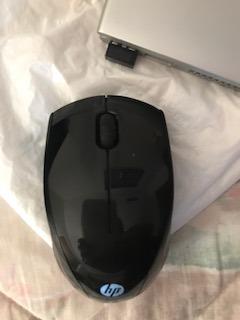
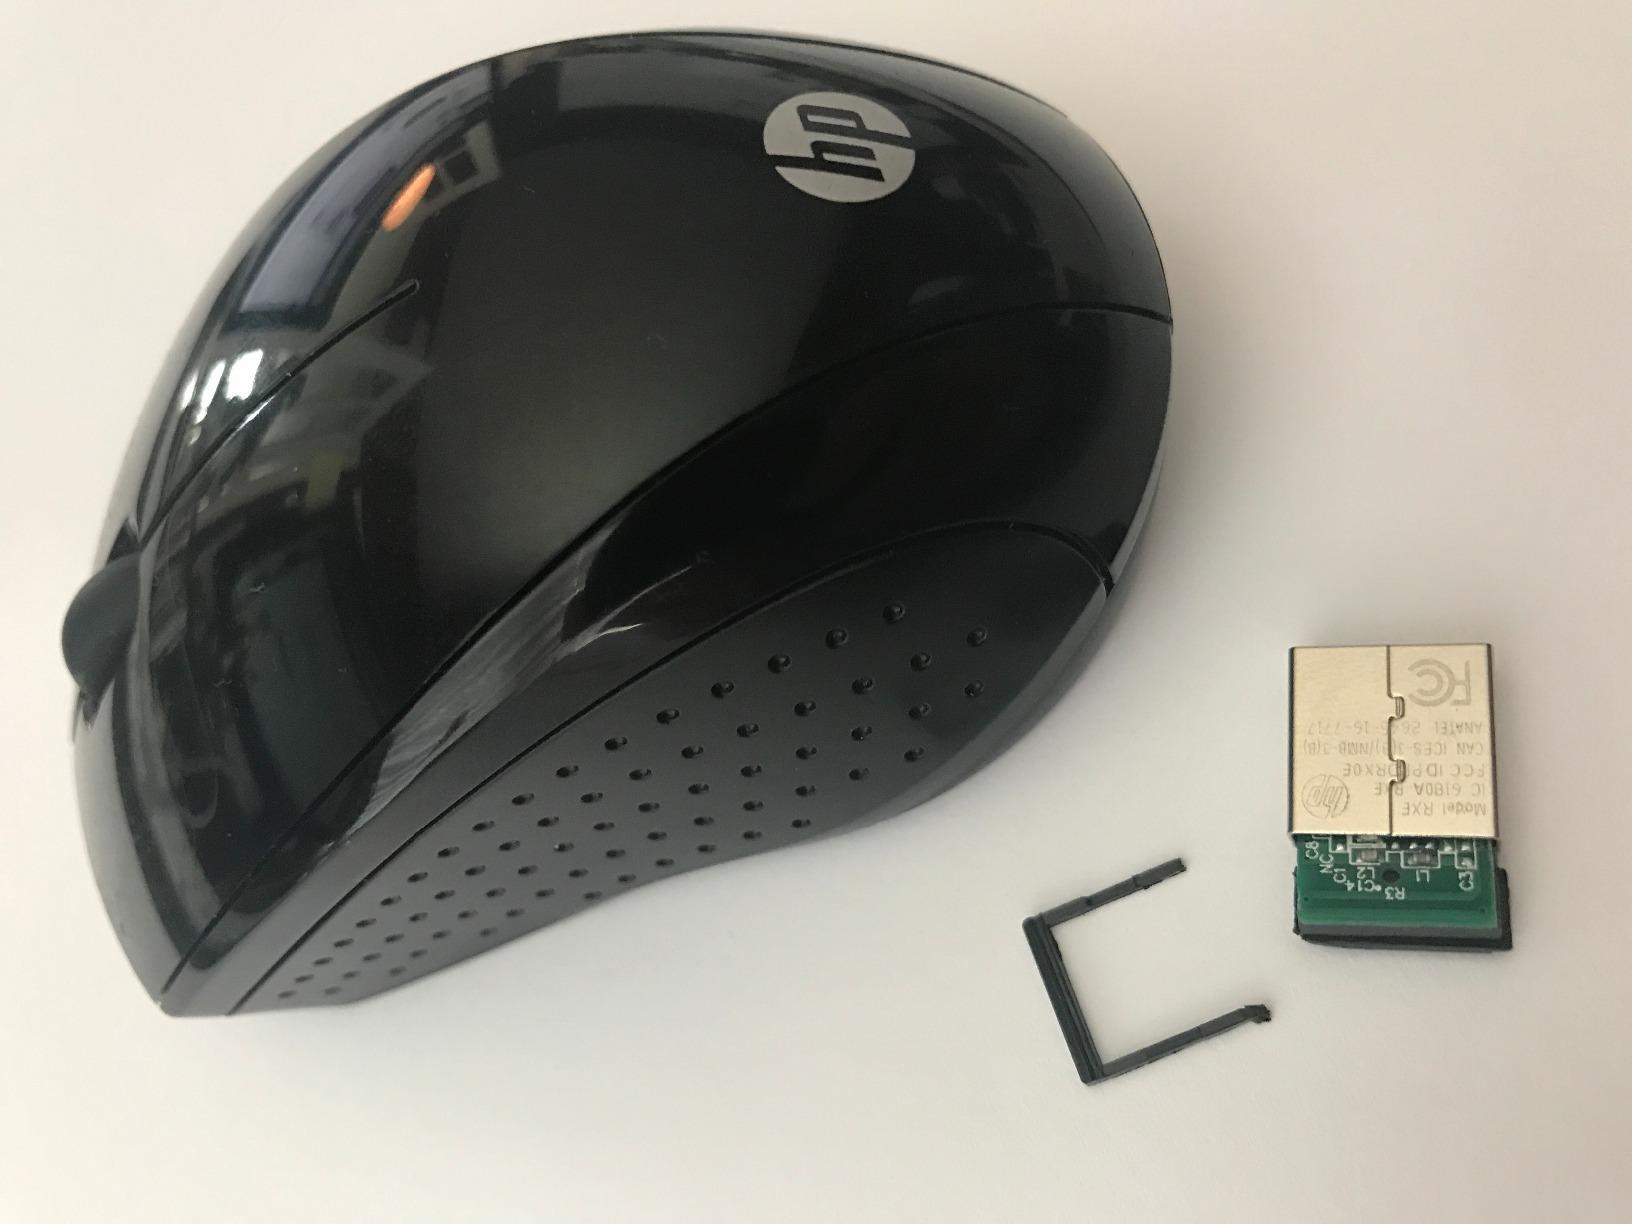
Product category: mouse
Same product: yes